Shukhrat Safin

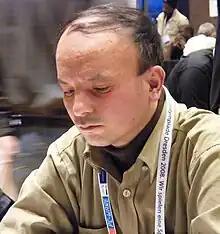
Safin at the 2008 Chess Olympiad, Dresden

Shukhrat Safin (3 April 1970 – 20 September 2009) was an Uzbekistani chess player. He was awarded the title of Grandmaster by FIDE in 1999.